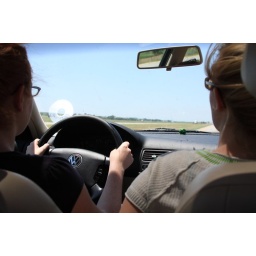
girls in the front seat